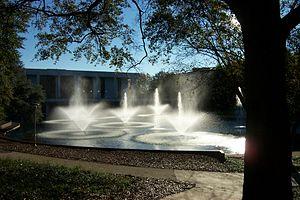
L'université de Clemson est une université publique, mixte et de recherche située à Clemson en Caroline du Sud aux États-Unis.